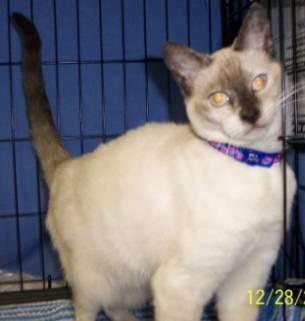
cat